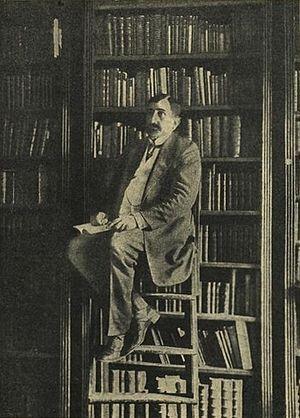
Léon Victor Constantin Casso, né à Paris le 18 juin 1865 et mort le 26 novembre 1914 à Saint-Pétersbourg, est un homme politique russe qui fut ministre de l'Instruction publique de l'Empire russe du 25 septembre 1910 au 26 novembre 1914.